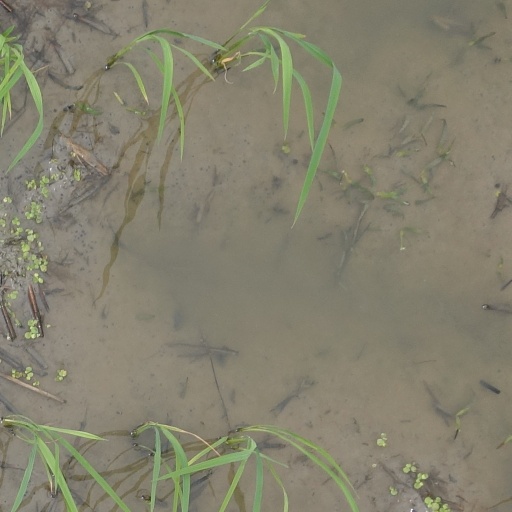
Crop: rice